Aubert C. Dunn

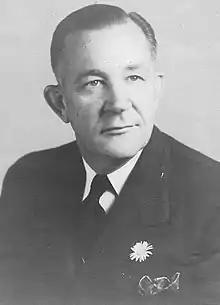
Family photo provided by Winfield Dunn

Aubert Culberson Dunn (November 20, 1896 – January 4, 1987) was an attorney and politician from Mississippi. A Democrat, he was most notable for his service as a member of the United States House of Representatives for one term (1935–1937).